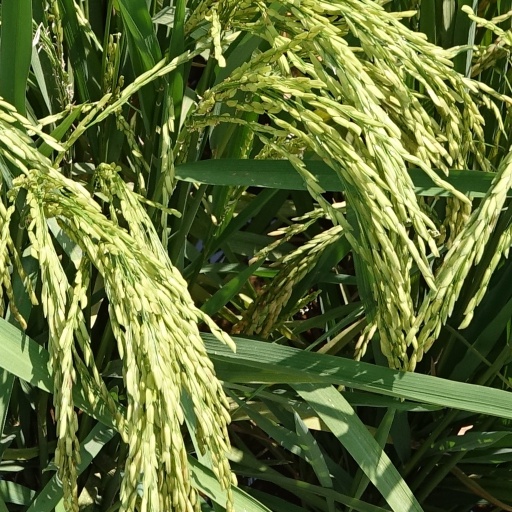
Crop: rice